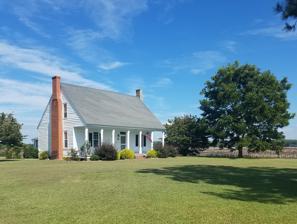
Building: Cullen and Elizabeth Jones House
Country: United States of America
Year built: 1810
Historic house in North Carolina, United States United States historic place Cullen and Elizabeth Jones House U.S. National Register of Historic Places Show map of North Carolina Show map of the United States Location 2732 Rocky Hock Rd., near Edenton, North Carolina Coordinates 36°10′57″N 76°41′25″W / 36.18250°N 76.69028°W / 36.18250; -76.69028 Area 20 acres (8.1 ha) Built c. 1810 ( 1810 ) , c. 1830-1840, 1894-1906 Architectural style vernacular coastal cottage NRHP reference No. 06000340 Added to NRHP May 3, 2006 Cullen and Elizabeth Jones House , also known as Ferry Road Farm, is a historic home located near Edenton , Chowan County, North Carolina . The original section was built about 1810, with later expansions.  It is a 1 + 1 ⁄ 2 -story, three-bay, asymmetrical vernacular coastal cottage with an engaged porch across the front façade. The house is of log and heavy timber-frame construction. It has a one-story rear, gable-roof ell and sits on a brick pier foundation. The house served as the post office for the rural community of Rockyhock from 1894 through 1906.  Also on the property are a contributing small frame agricultural outbuilding and family cemetery with seven marked graves. It was listed on the National Register of Historic Places in 2006. References